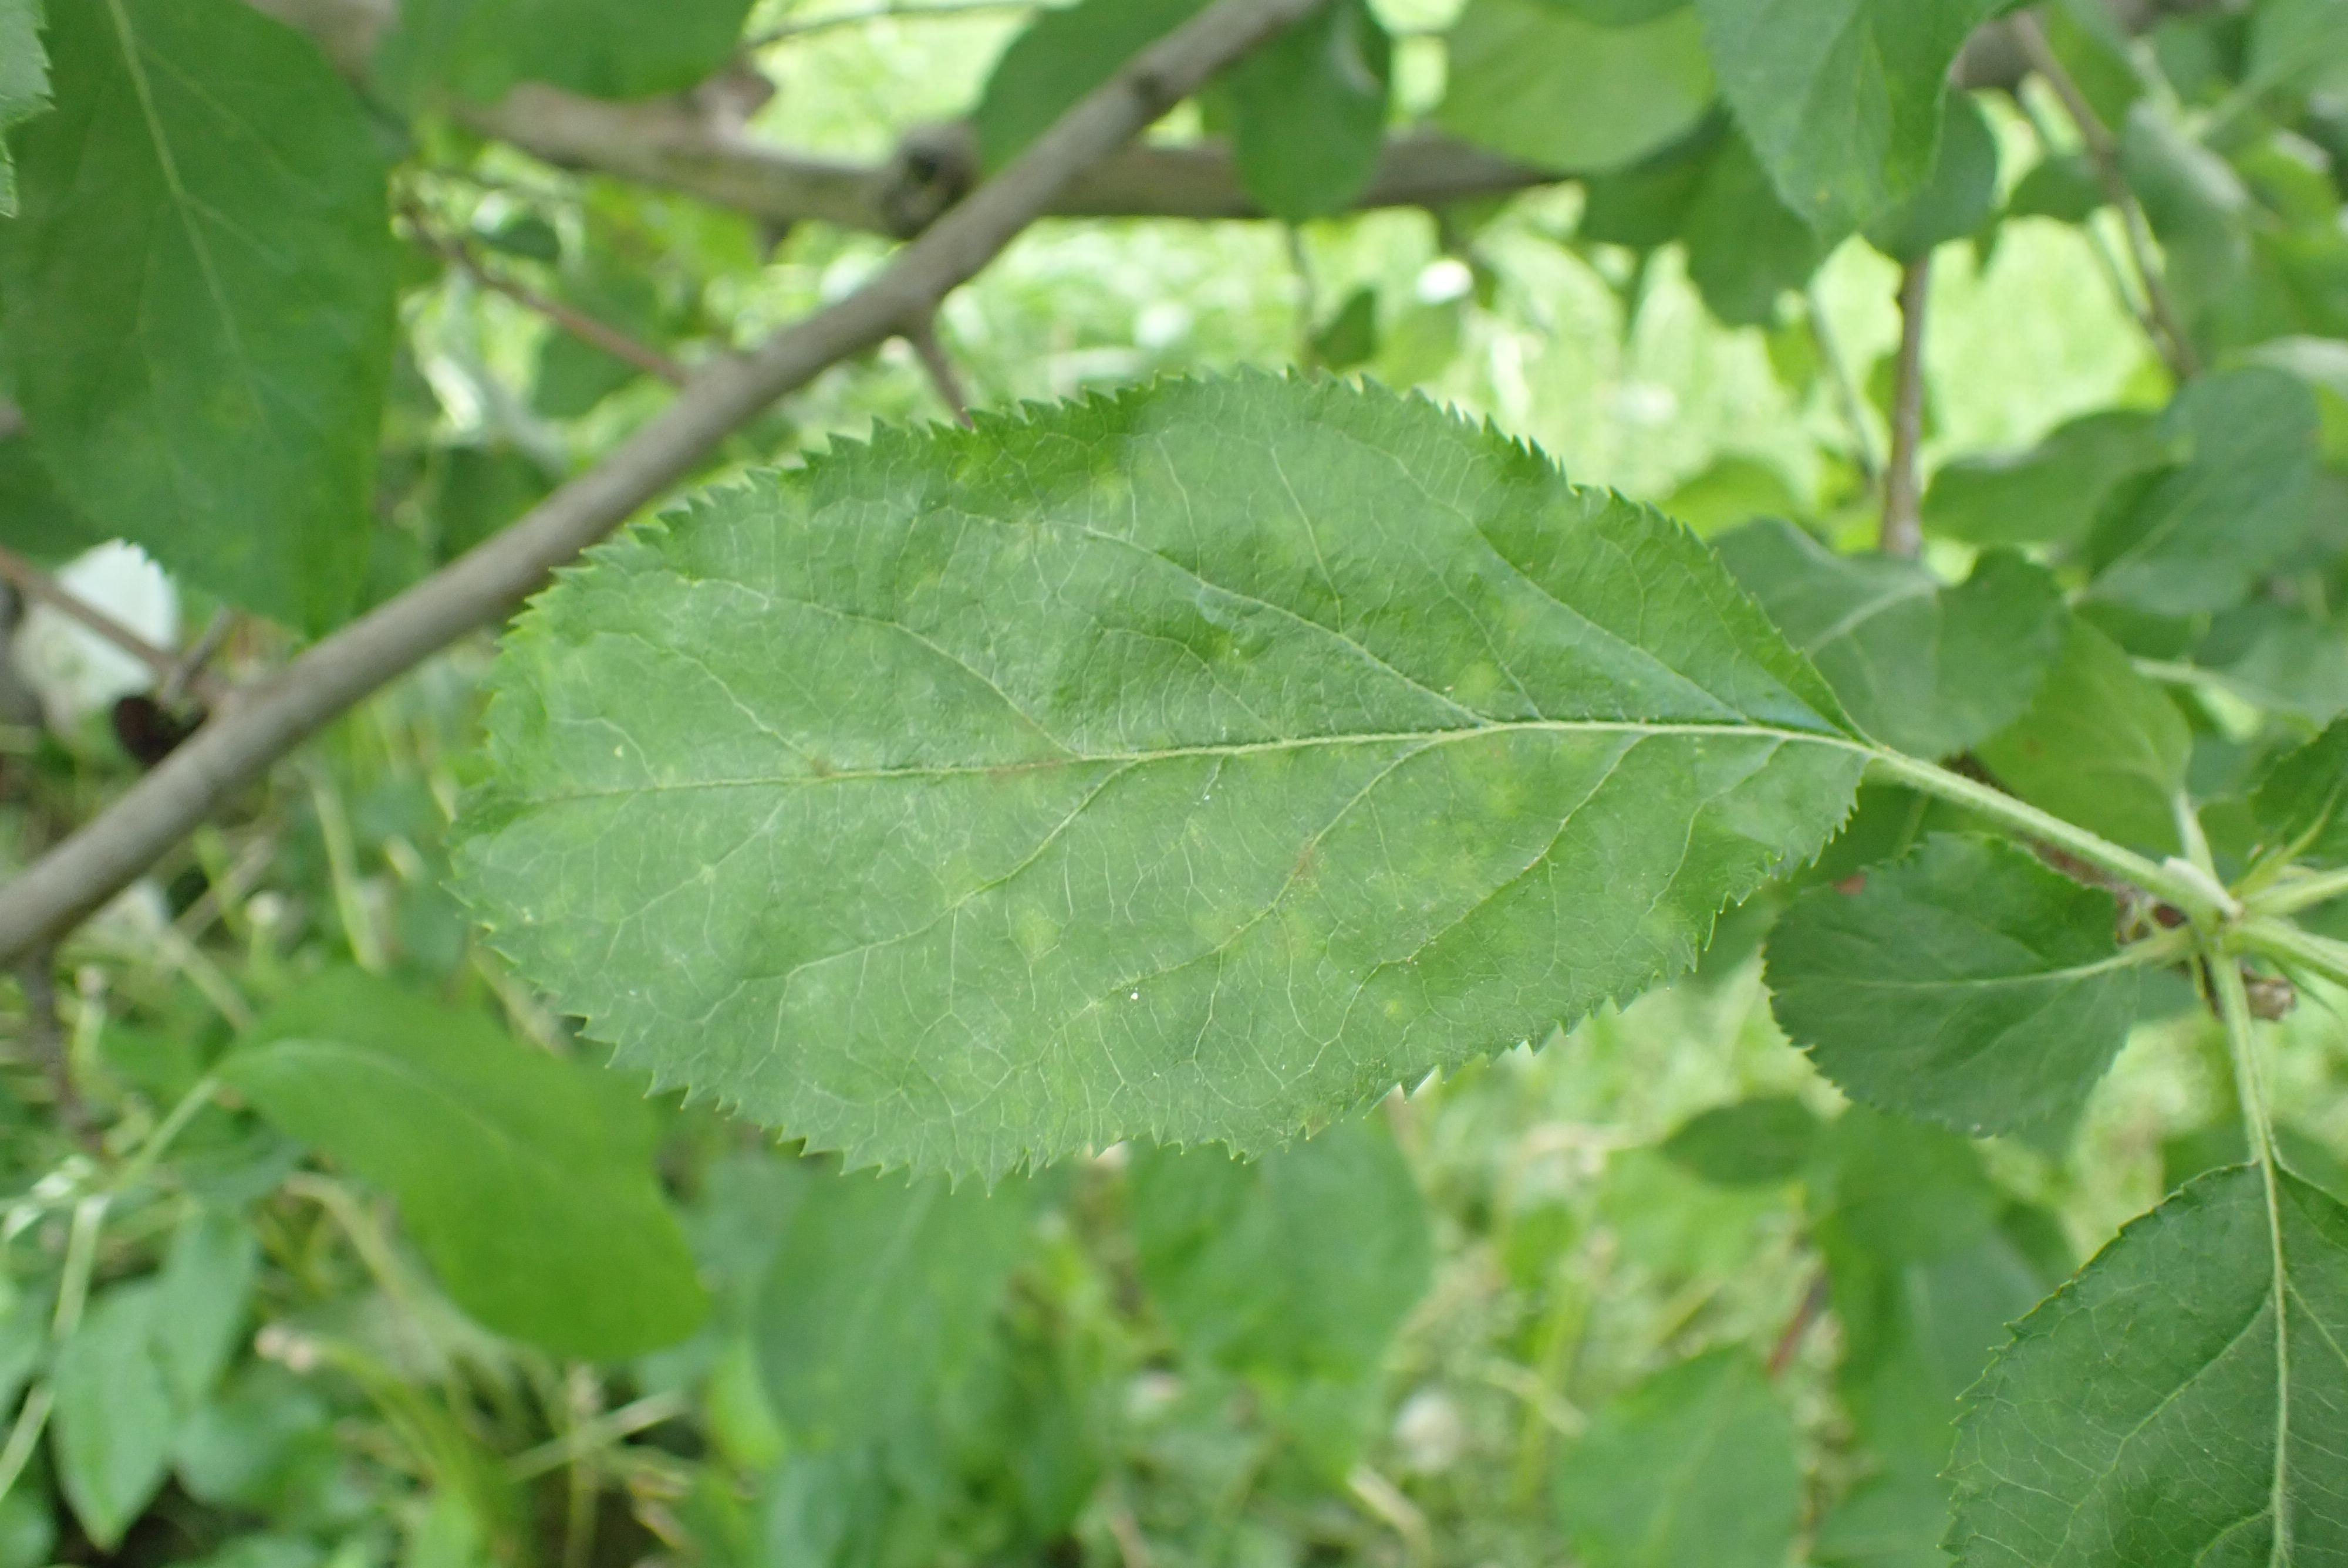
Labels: scab